San Liberatore a Maiella

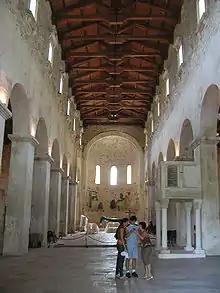
View of the nave with the ambo on the right.

The abbey has a white façade with balanced volumes, flanked by a square-plan bell tower with three floors, having (starting from the lowest) single, double and triple mullioned windows. The façade has vertical relief in Lombard-Romanesque styles.